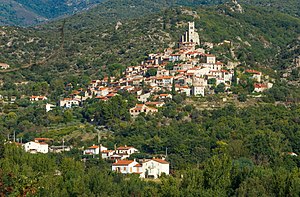
Eus
Eus er en by og kommune i departementet Pyrénées-Orientales i Sydfrankrig.